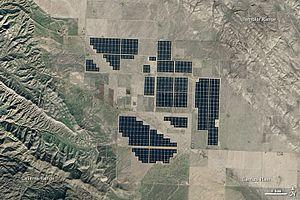
Le secteur de l'électricité en Californie se caractérise par une proportion importante d'énergies décarbonées : 53,9 % en 2018, mais les combustibles fossiles ont encore une part élevée : 44,7 %, et la production ne couvre que 72 % de la demande, le reste étant importé des États voisins et du Mexique. Les énergies décarbonées produites localement ne couvrent donc que 39 % de la consommation d'électricité, mais une part importante des importations est issue d'énergies décarbonées, en particulier de l'hydroélectricité des États du nord-ouest. La dépendance de la Californie aux importations est un fait persistant : elle était déjà de 30 % en 1990 ; une part significative de ces importations découle de participations d'entités californiennes dans des centrales d'États voisins.
La ferme solaire Topaz est une ferme solaire photovoltaïque de 550 mégawatts située dans le comté de San Luis Obispo en Californie. Les travaux de construction menés par la société First Solar ont commencé au début de l'année 2012. Cette ferme solaire est opérationnelle depuis novembre 2014 et devrait alimenter en électricité plus de 160 000 foyers américains.